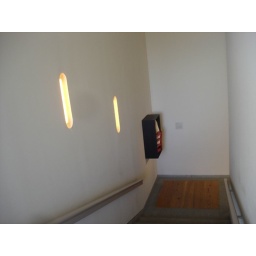
life mask of a naked owman sitting in a red chair in a black box